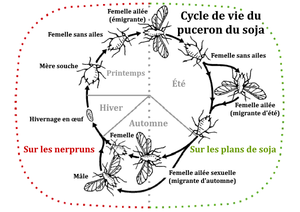
Cycle de vie du puceron du soja. Traduction de l'originale, en anglais.
Les pucerons sont de petits insectes suceurs de sève qui représentent la super-famille des Aphidoidea.